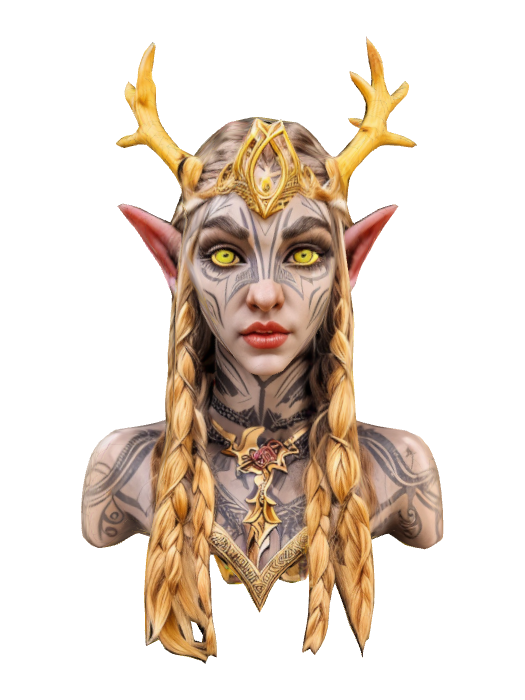
미적 점수 (1~10점): 8